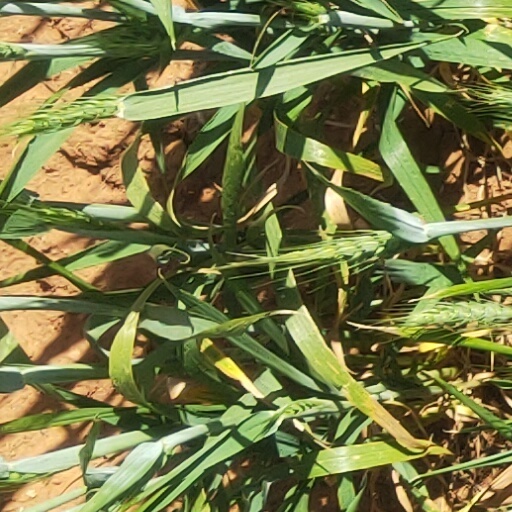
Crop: wheat